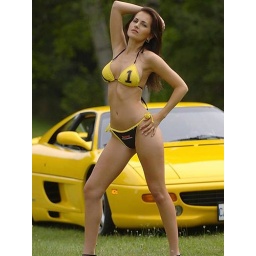
Yellow Ferrari 348 and sexy girl posing in a yellow bikini. All good!